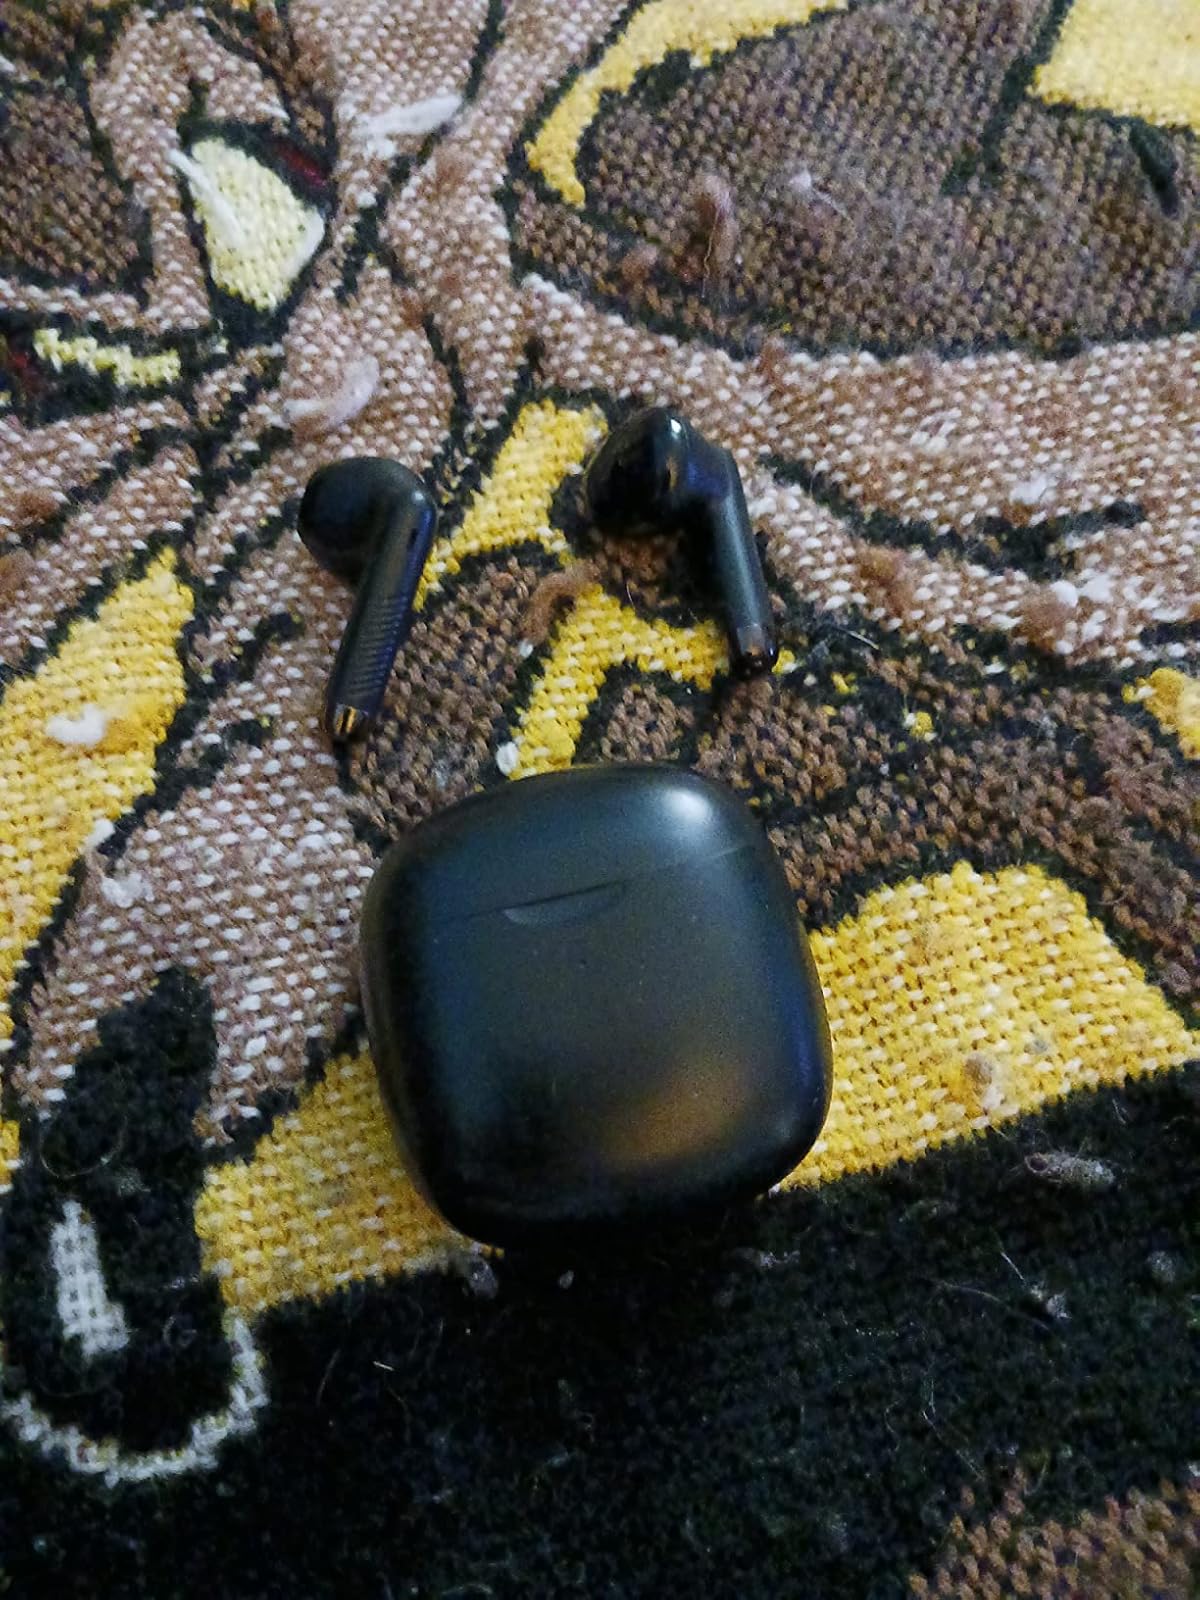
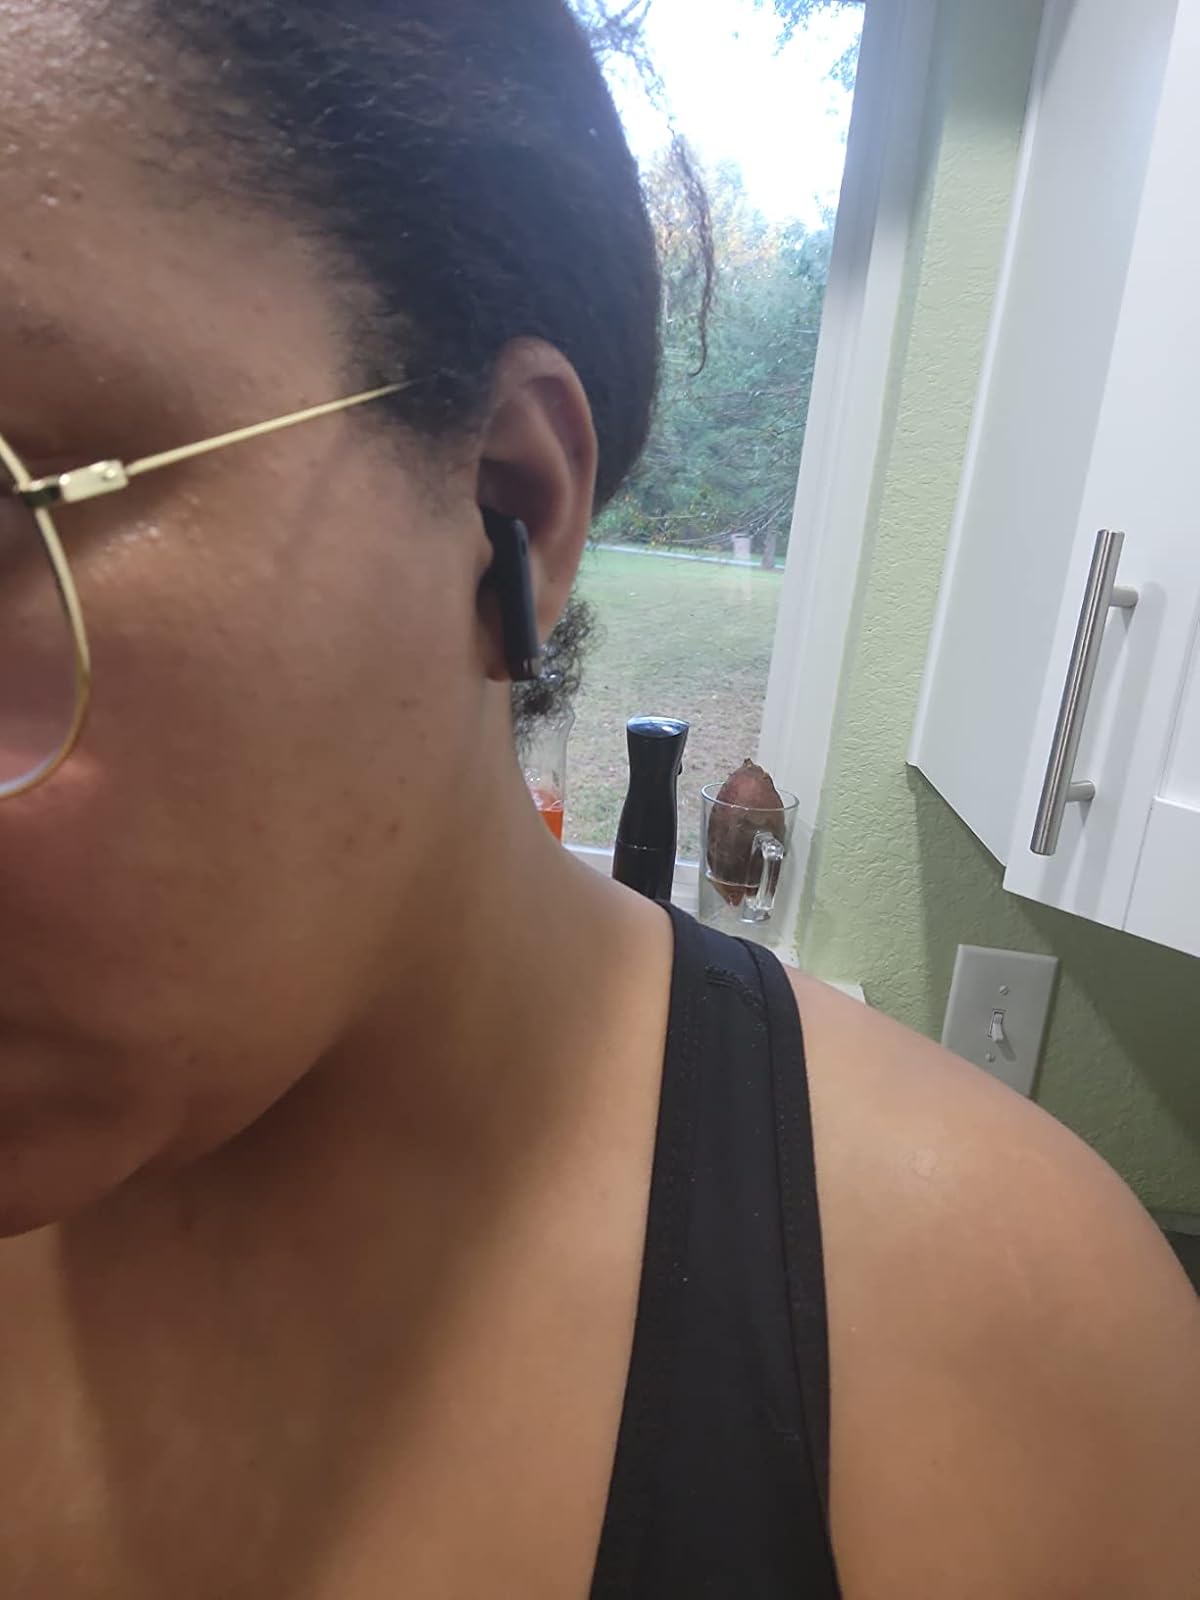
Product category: earbuds
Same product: yes